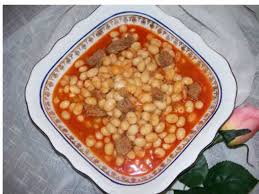
Yemek: kuru_fasulye